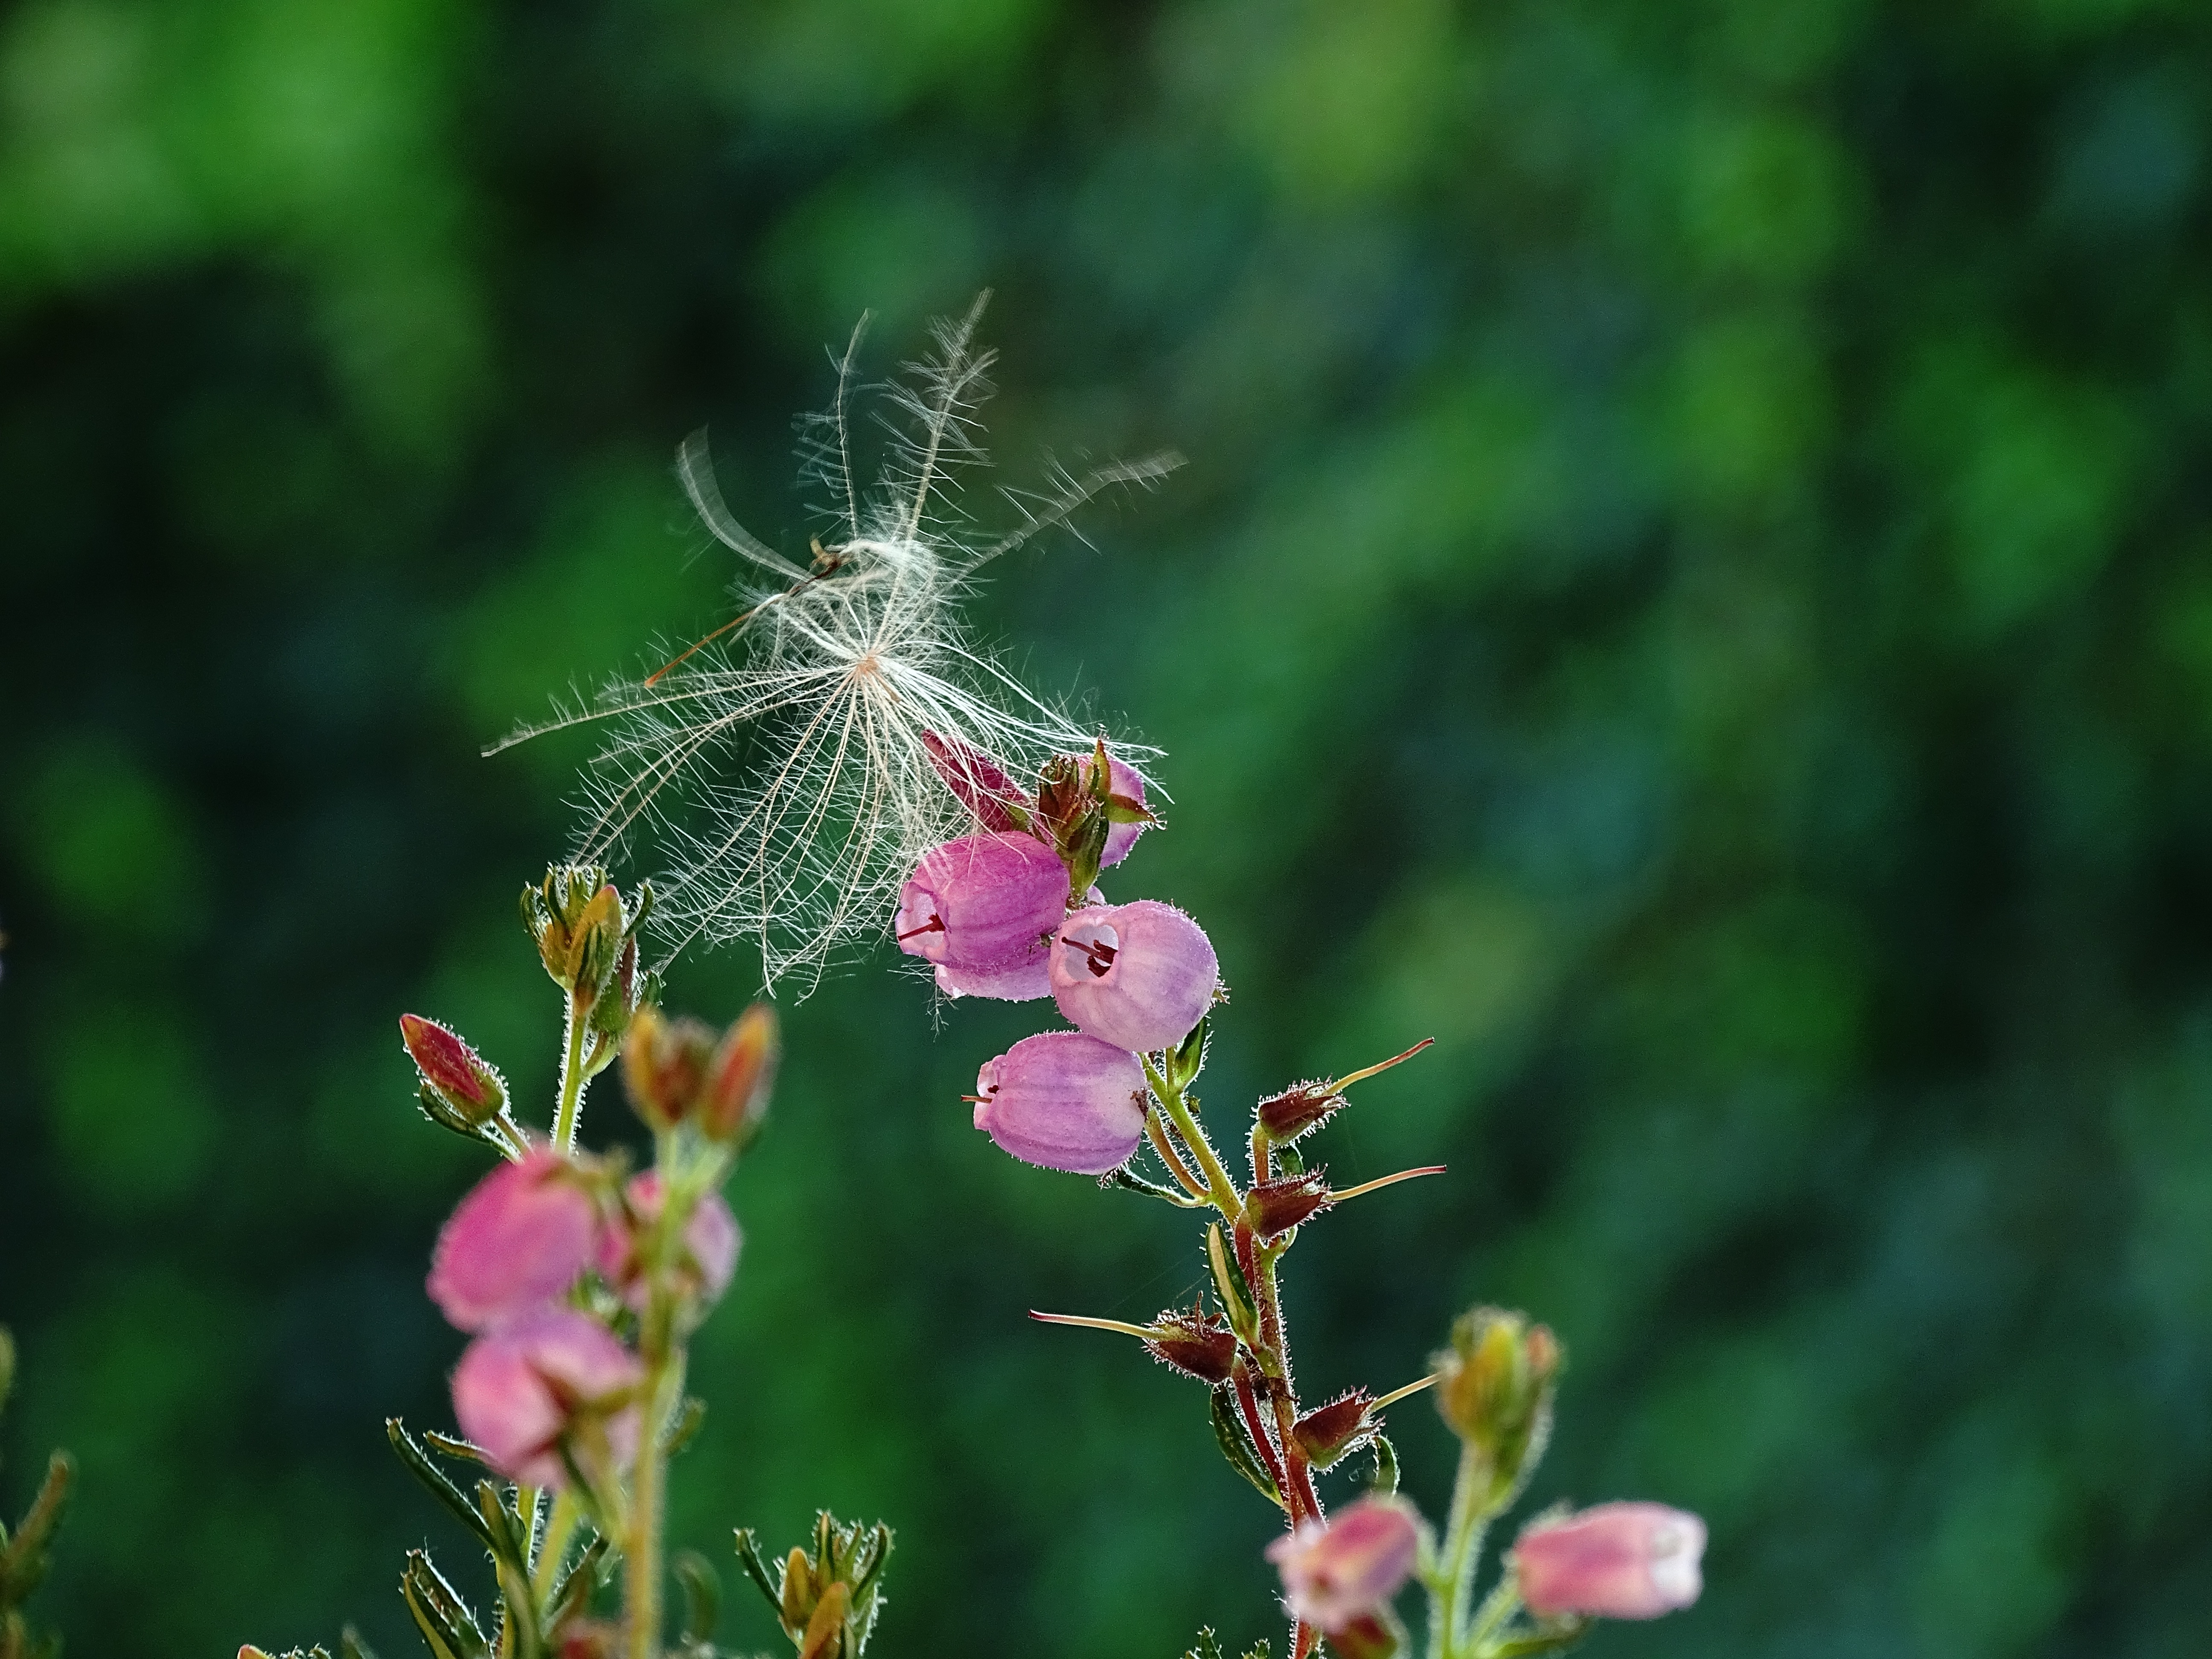
nature, blossom, plant, flower, bloom, herb, autumn, botany, pink, flora, wild flower, invertebrate, wildflower, shrub, macro photography, flowering plant, bell heather, land plant